Nieves Navarro

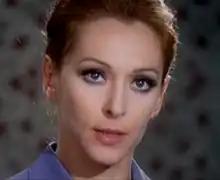
Navarro in "All the Colors of the Dark" (1972)

Her early work in films took place in the Spaghetti Westerns that were shot regularly in her hometown of Almeria. In 1965, she appeared in "A Pistol for Ringo", starring Giuliano Gemma, as the girlfriend of the Mexican bandit Sancho (Fernando Sancho). Navarro also appeared in the sequel "The Return of Ringo", and supporting roles in "The Big Gundown" (1966), "Long Days of Vengeance" (1967), "Light the Fuse... Sartana Is Coming" (1970) and "Adiós, Sabata" (1971). Nieves also had leading roles in a number of action and horror films during this period and was among the protagonists of the film "Death Walks At Midnight" (1972), directed by Luciano Ercoli, who eventually became her husband.